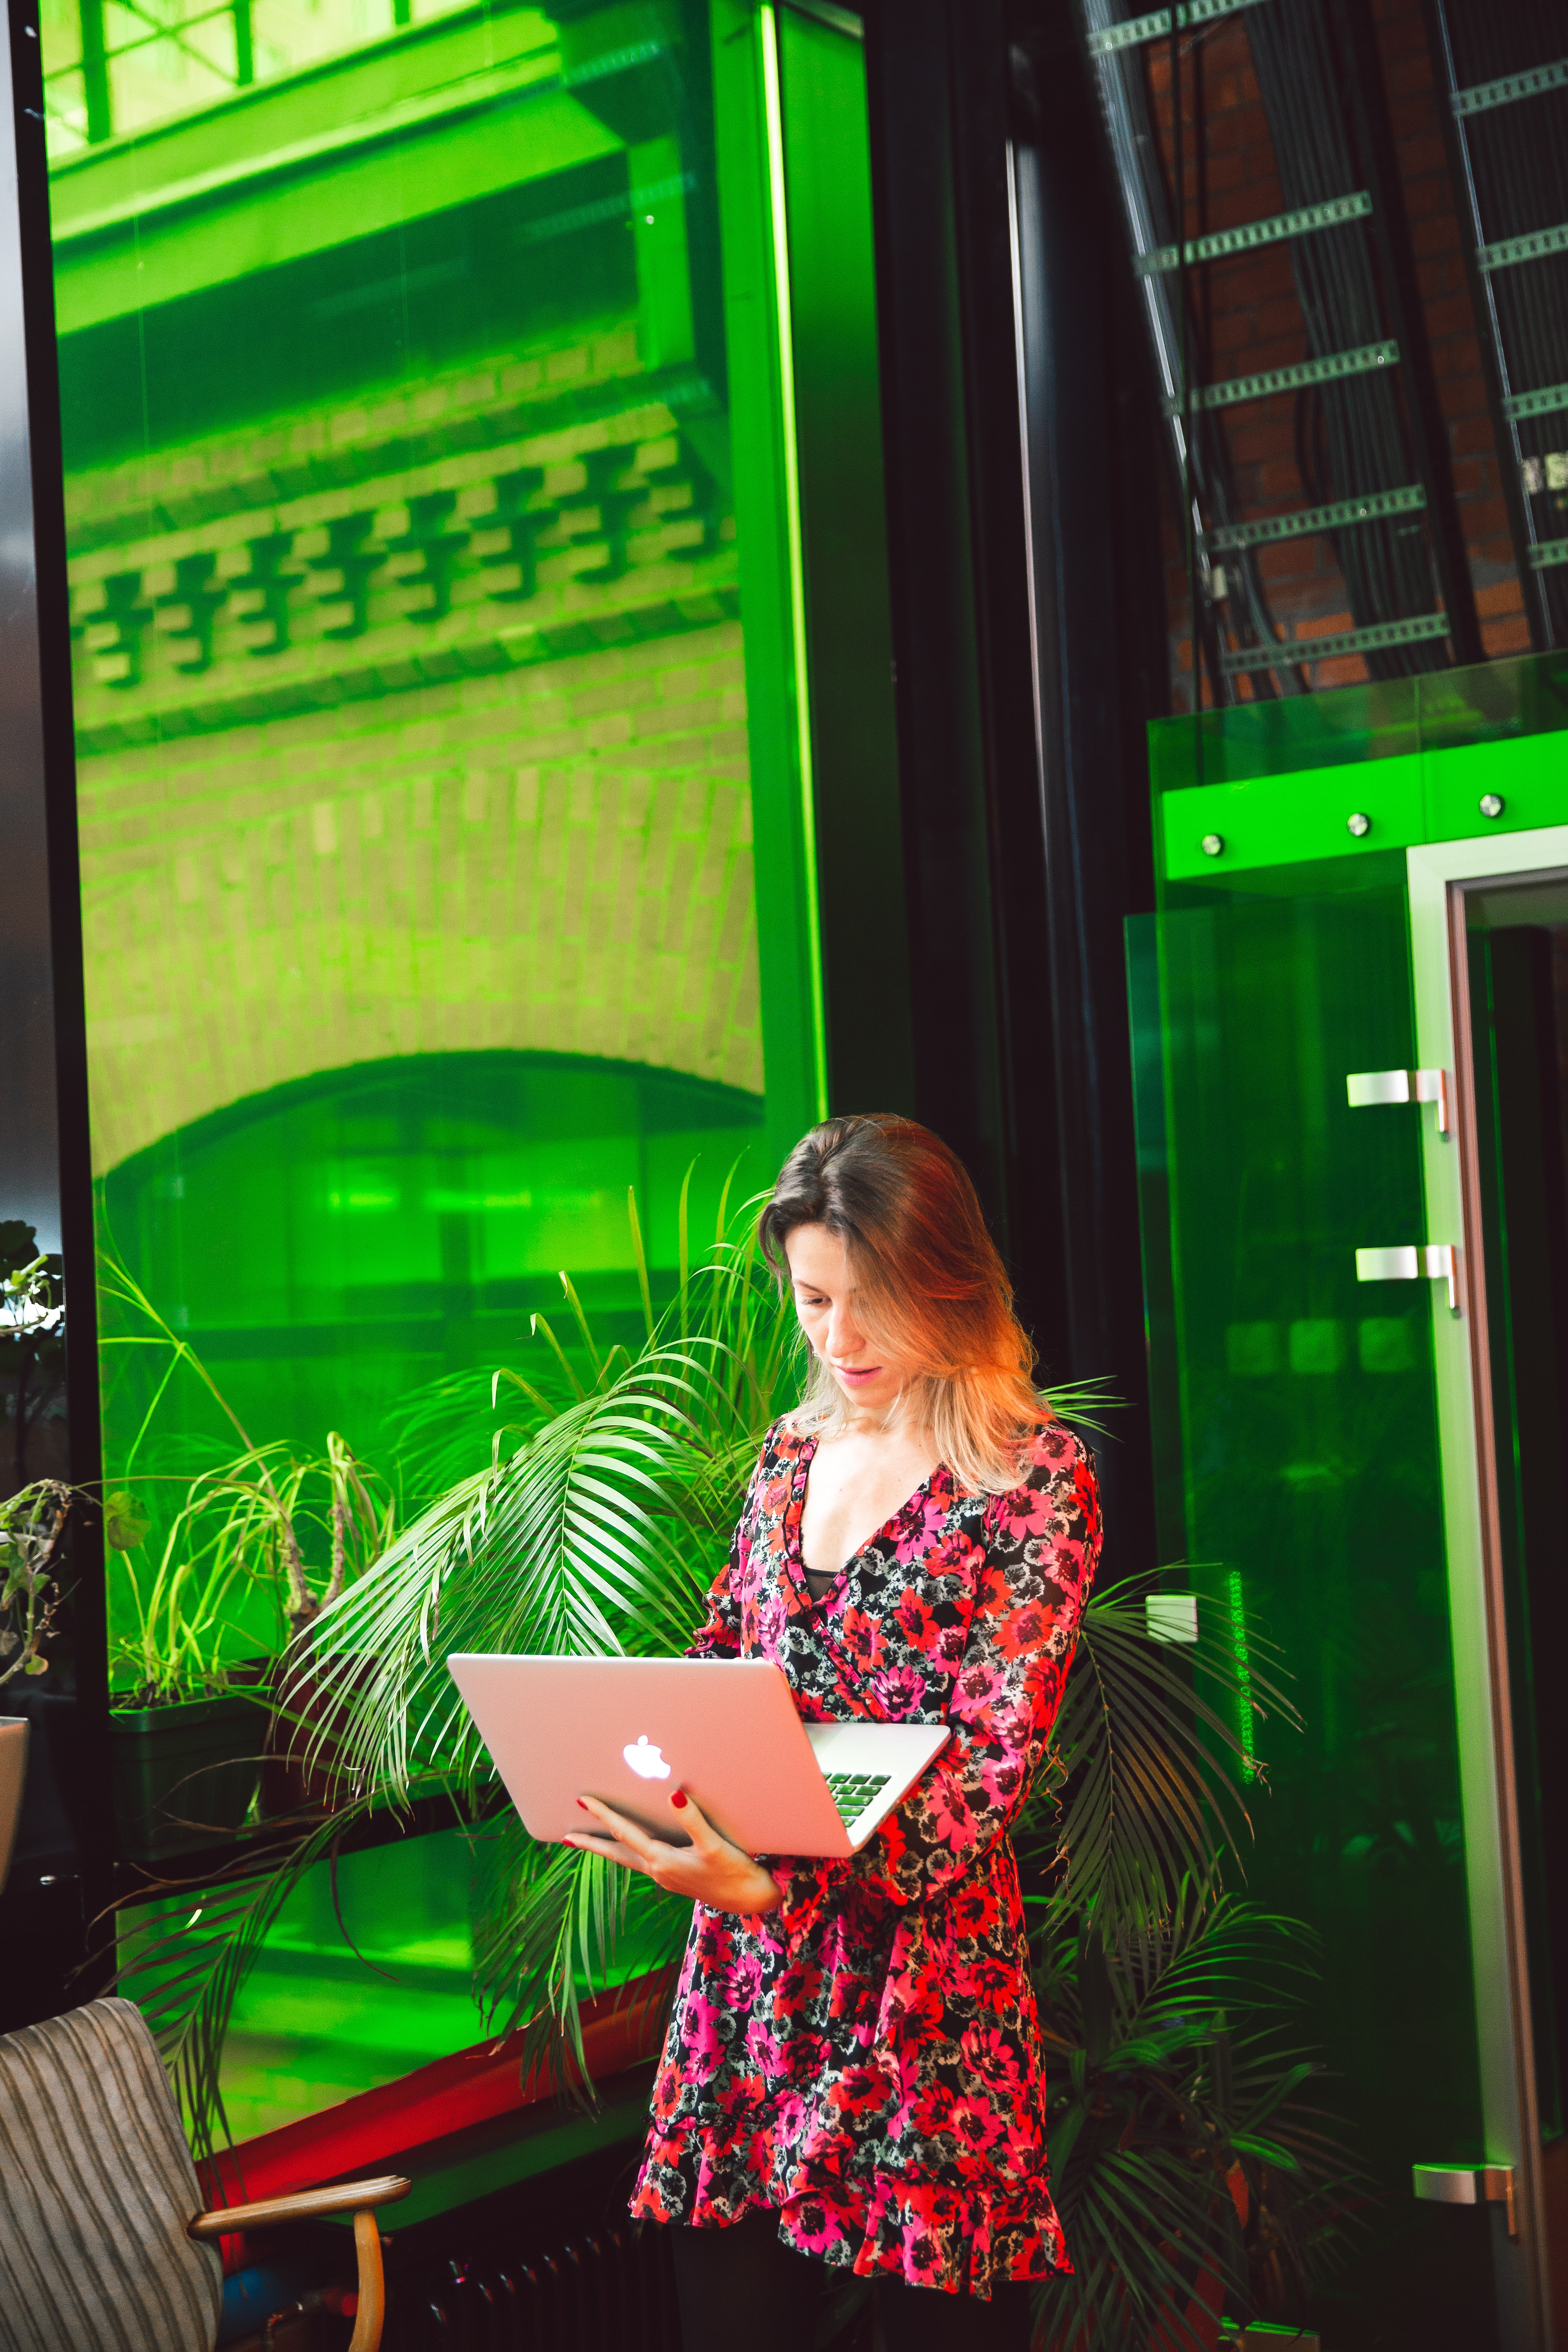
woman, green, technology, fun, electronic device